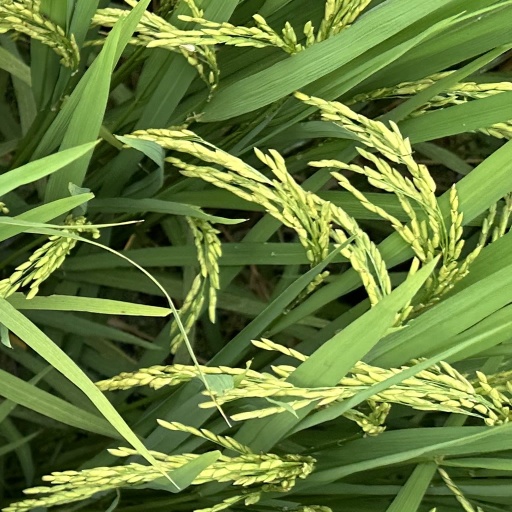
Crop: rice